Interval estimation

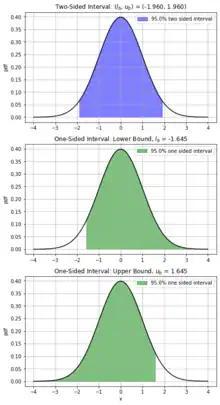
Differentiating between two-sided and one-sided intervals on a standard normal distribution curve.

Two-sided intervals estimate a parameter of interest, Θ, with a level of confidence, γ, using a lower (formula_13) and upper bound (formula_14). Examples may include estimating the average height of males in a geographic region or lengths of a particular desk made by a manufacturer. These cases tend to estimate the central value of a parameter. Typically, this is presented in a form similar to the equation below.